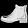
Label: Ankle boot